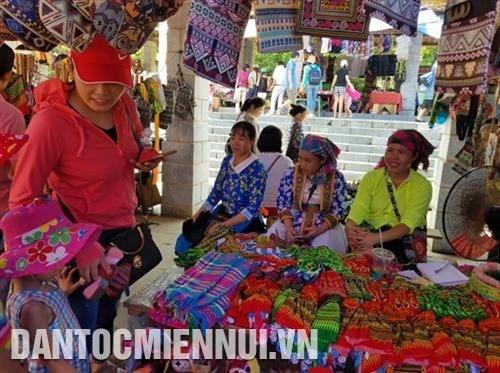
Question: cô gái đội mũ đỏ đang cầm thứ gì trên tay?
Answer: cô gái đội mũ đỏ đang cầm một chiếc điện thoại